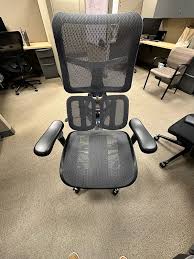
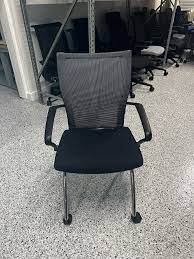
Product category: items_chair
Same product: no